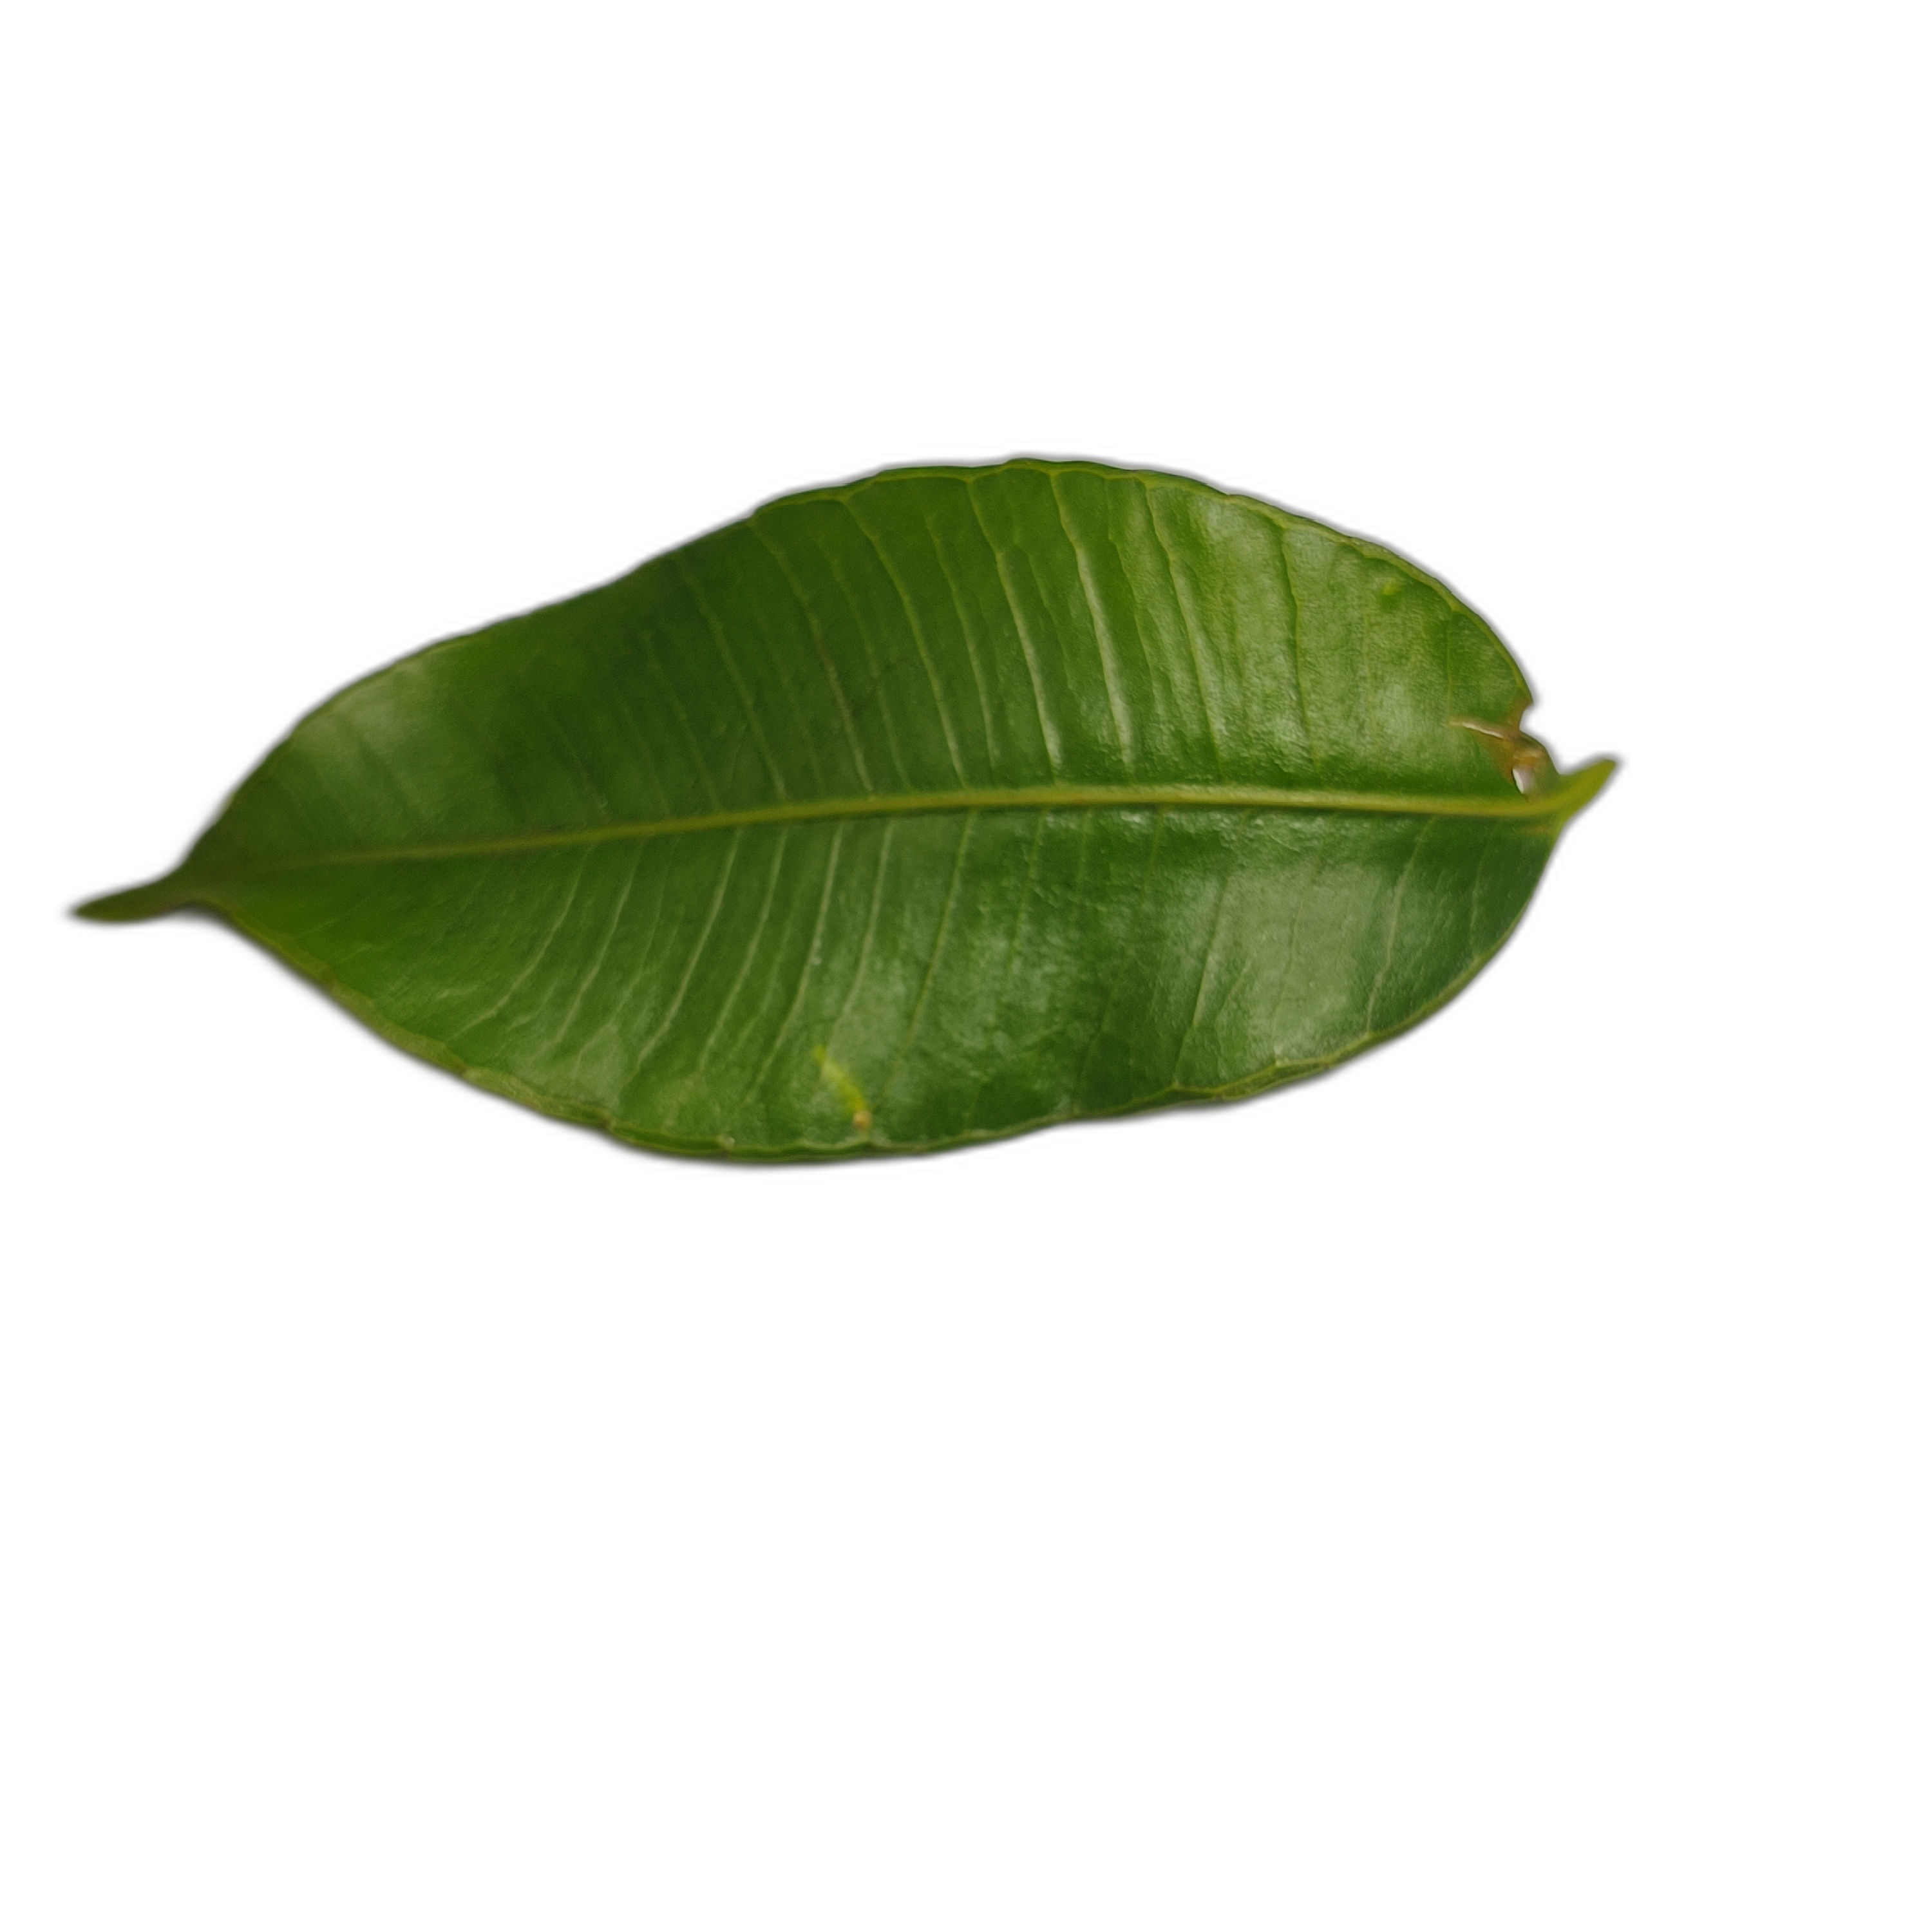
Label: healthy